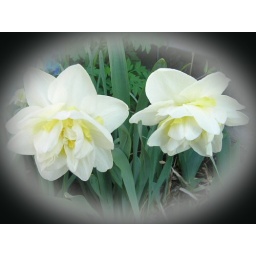
Two white puffy narcissus blooms photo made with a feathered vignette effect in Photoshop